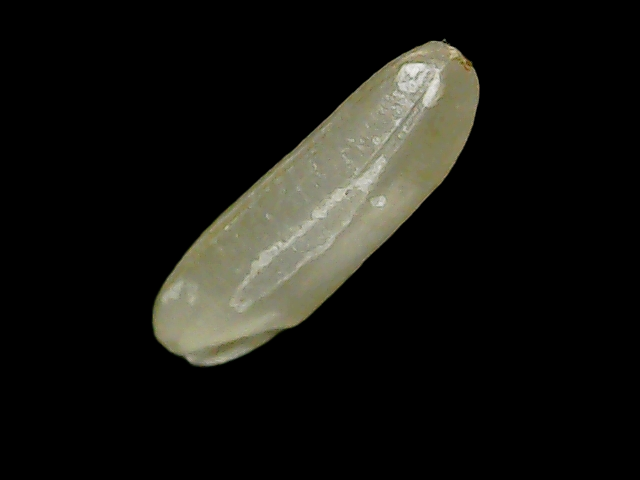
Rice variety: Binadhan21